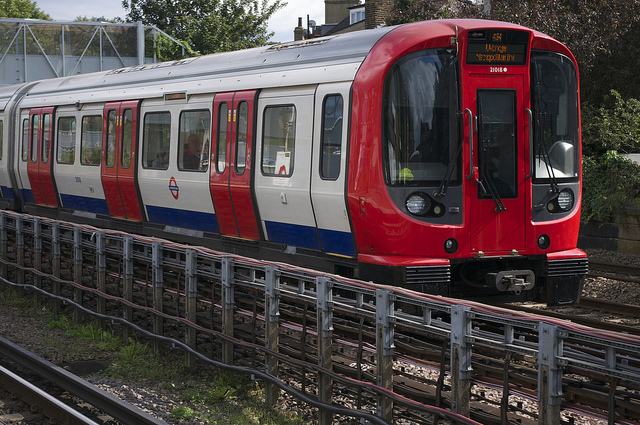
Colorful commuter train on tracks in urban city.

A red white and blue passenger train riding down tracks.

A train traveling down a track with a bridge behind it.

a red and white train is coming down some tracks

A red, white and blue passenger train is on the tracks.